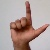
The image shows a hand gesture representing the letter 'L' in Indian Sign Language.